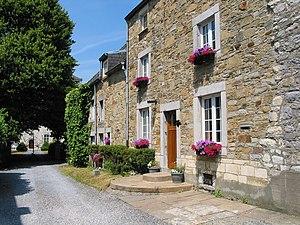
Villers-le-Temple (Belgique), maison régionale typique.